Barito River

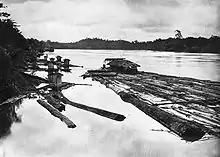
A timber raft on the Barito River with housing for the workers (ca.1905-14)

The Barito River is the second longest river in Borneo, Indonesia after the Kapuas River with a total length of and a drainage basin of over in South Kalimantan, Indonesia. It originates in the Müller Mountain Range, from where it flows southward into the Java Sea. Its most important affluent is the Negara and Martapura, and it passes through the city of Banjarmasin.